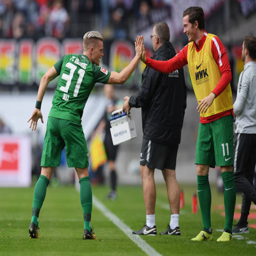
athlete celebrates with his team - mates after scoring his team 's first goal during the match .